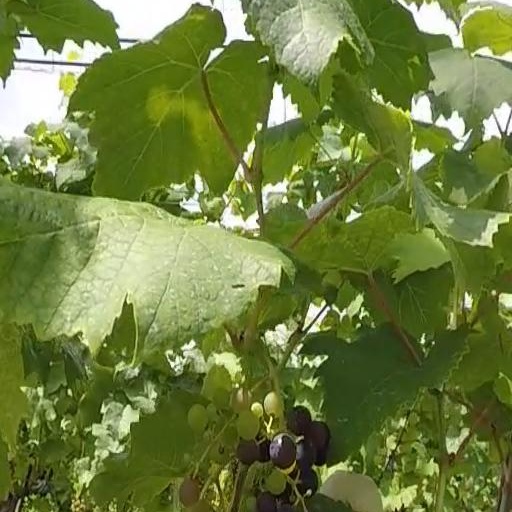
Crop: grape